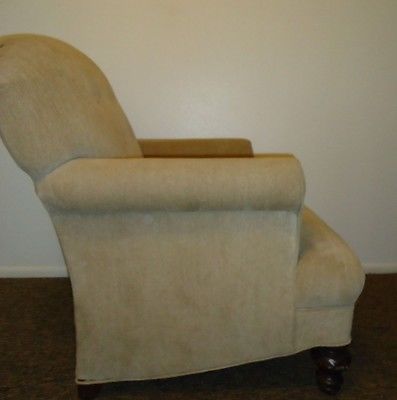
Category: chair